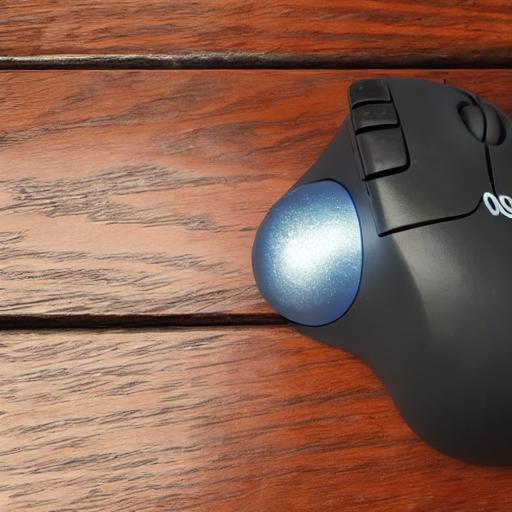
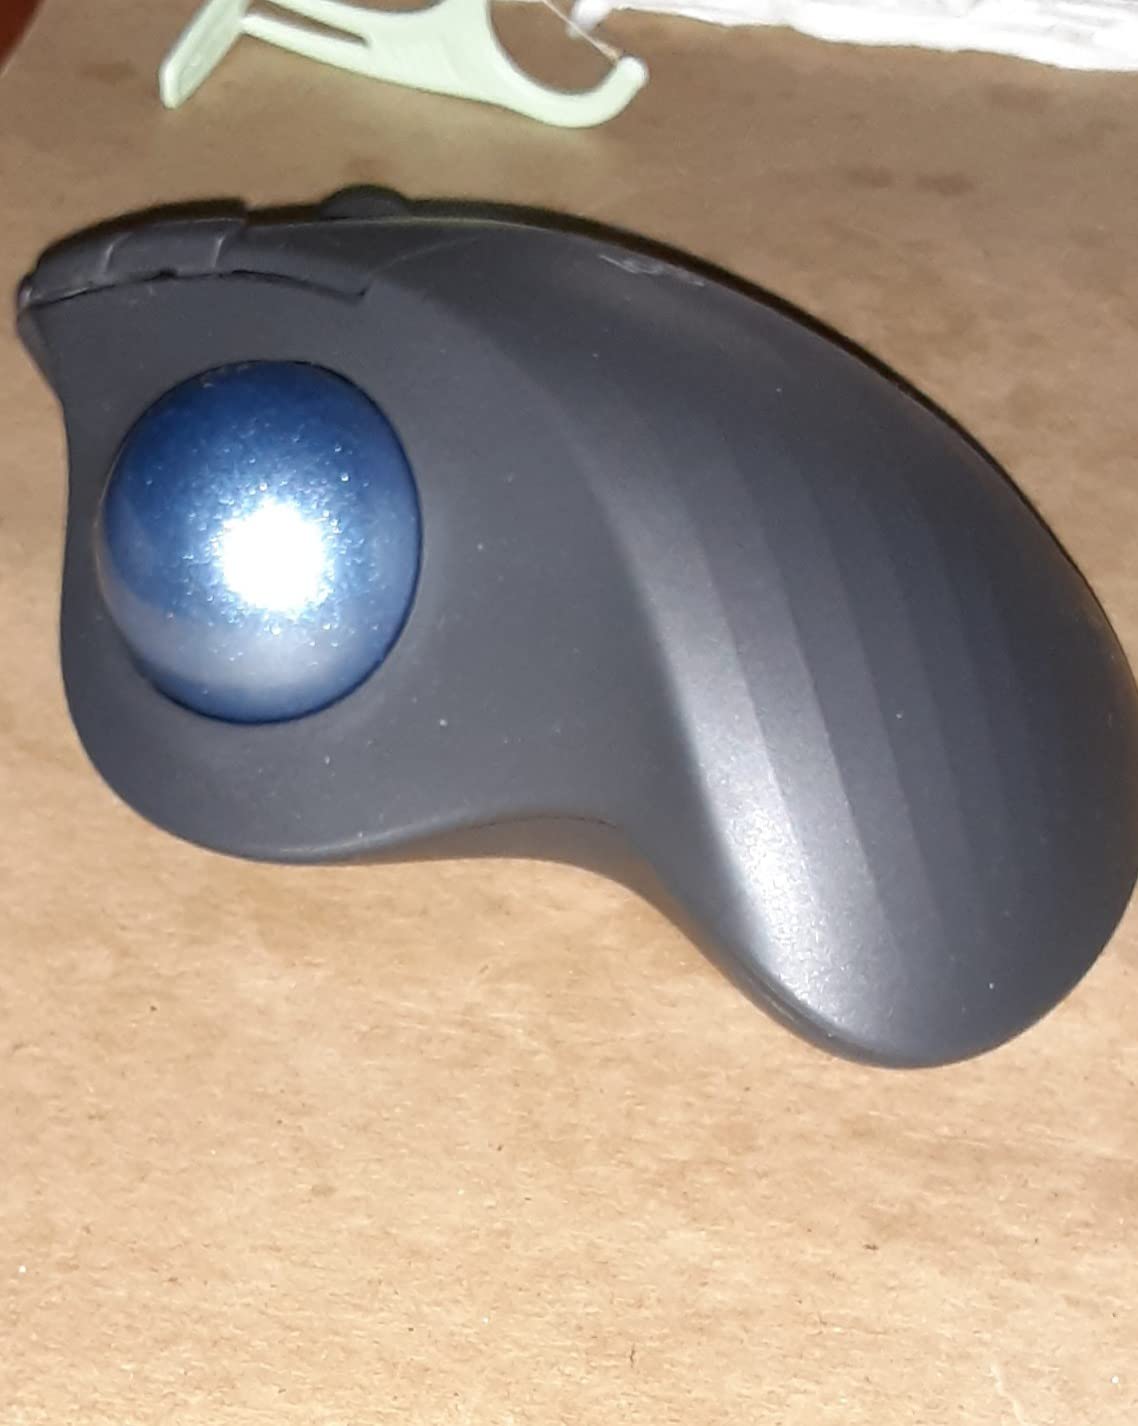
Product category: mouse
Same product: no